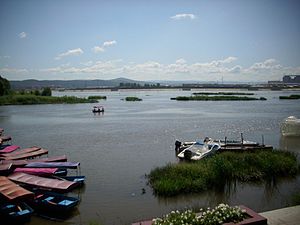
Mudanjiang
Udsigt mod floden
Mudanjiang er en by på præfekturniveau i provinsen Heilongjiang i det nordøstlige Kina. Befolkningen i hovedbyen anslås til 666.000, mens hele præfekturet har 2,7 millioner indbyggere, og er areal på 40.435 km².